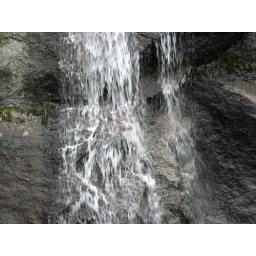
A road side water fall in north Ca.